Richard Wagner

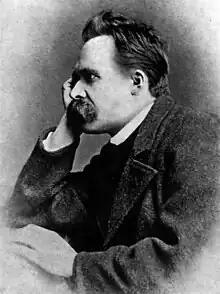
A moustachioed man in his late thirties looks to the left of the photo. His head rests on his far hand.

Wagner's late dramas are considered his masterpieces. "Der Ring des Nibelungen", commonly referred to as the "Ring" or ""Ring" cycle", is a set of four operas based loosely on figures and elements of Germanic mythology—particularly from the later Norse mythology—notably the Old Norse "Poetic Edda" and "Volsunga Saga", and the Middle High German "Nibelungenlied". Wagner specifically developed the libretti for these operas according to his interpretation of "Stabreim", highly alliterative rhyming verse-pairs used in old Germanic poetry. They were also influenced by Wagner's concepts of ancient Greek drama, in which tetralogies were a component of Athenian festivals, and which he had amply discussed in his essay "Oper und Drama".